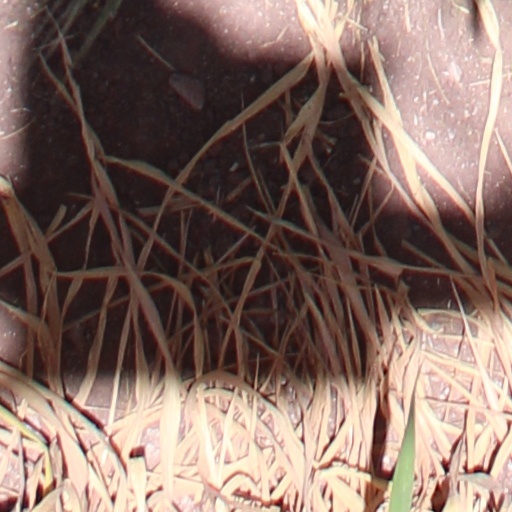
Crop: wheat